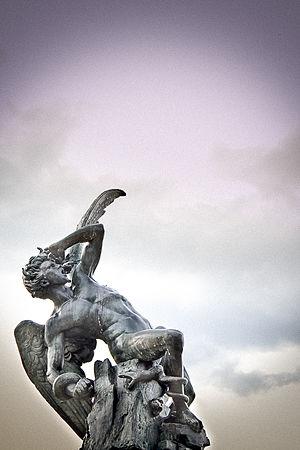
Le parc du Retiro est un grand parc de 125 hectares et plus de 15 000 arbres situé à Madrid. Il fut créé entre 1630 et 1640.